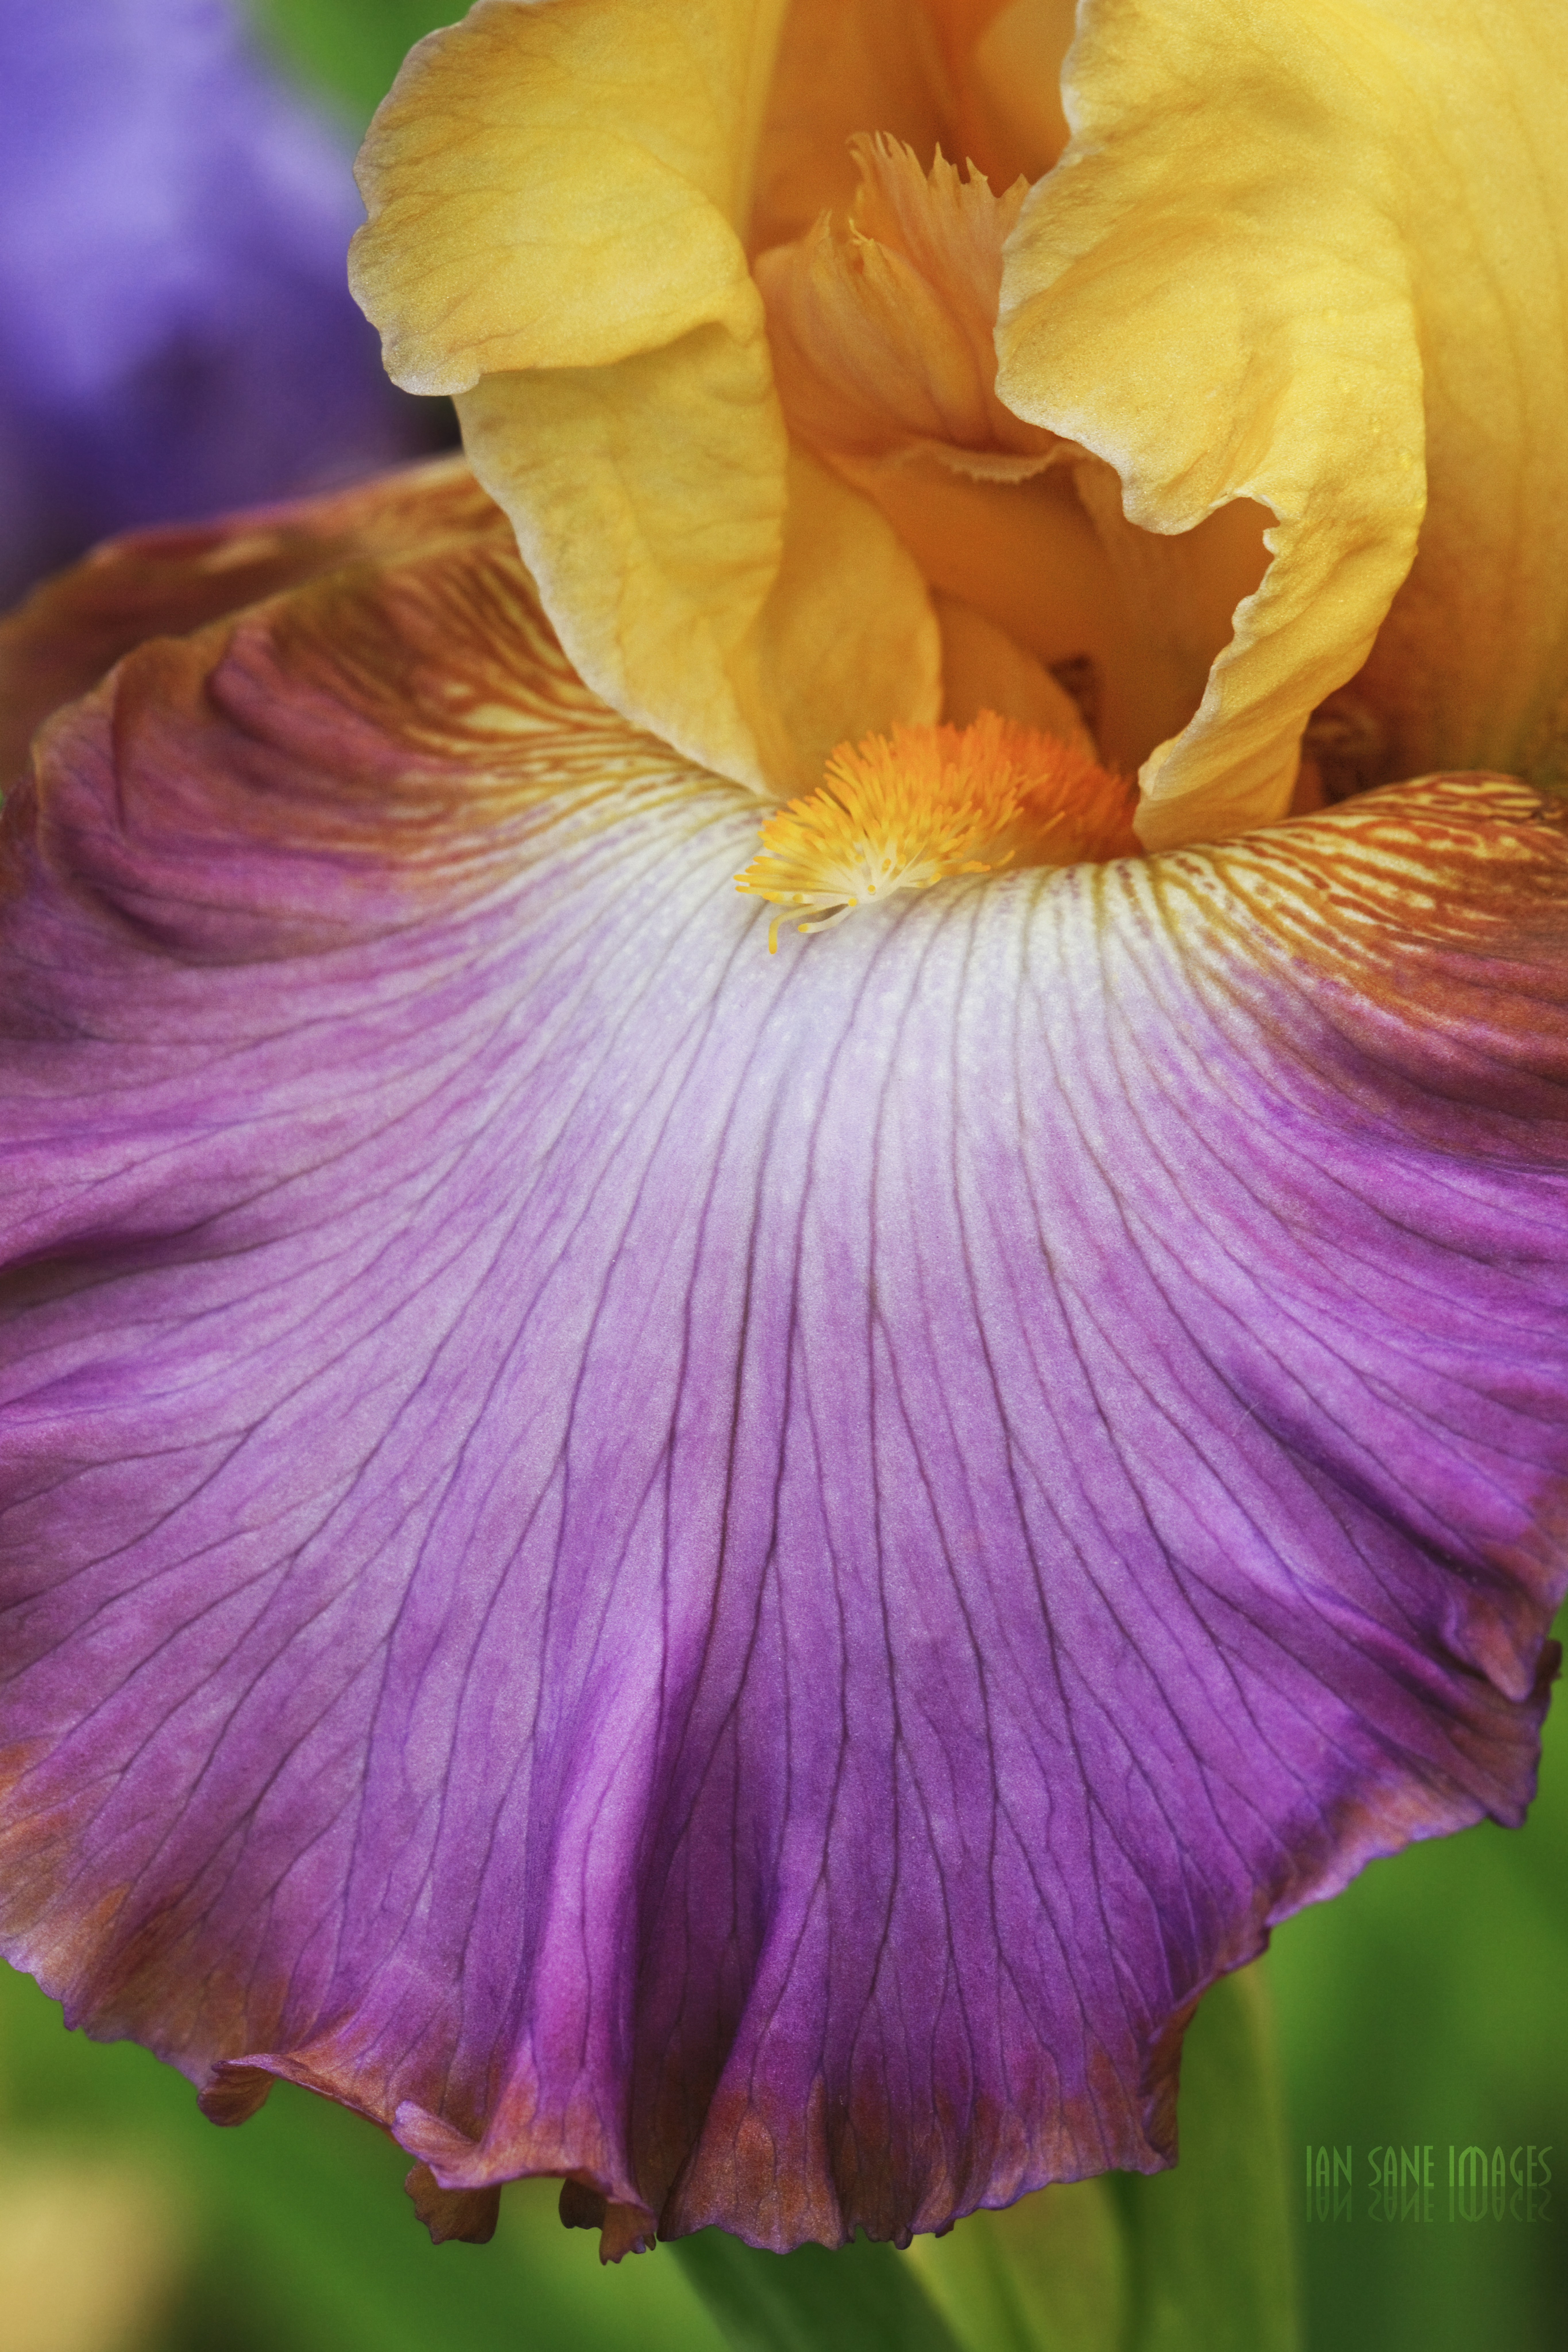
plant, camera, photography, flower, purple, petal, lens, macro, canon, two, yellow, flora, close up, festival, eos, is, iris, eye, mark, ii, 5d, organ, images, usm, f28l, ef100mm, salem, oregon, daylily, ian, brooks, sane, keizer, schreinersirisgarden, howirisyouwerehere, macro photography, flowering plant, plant stem, land plant, iris family